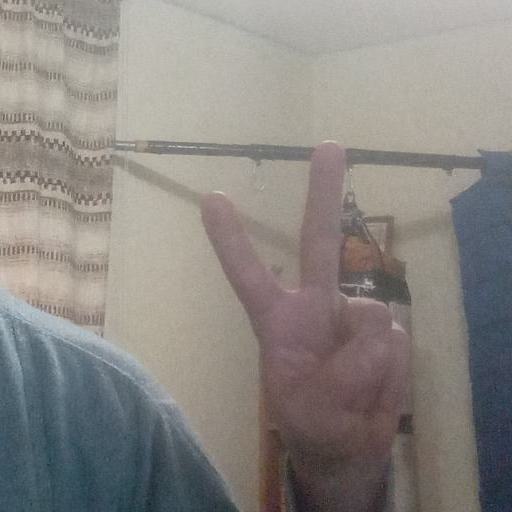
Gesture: peace